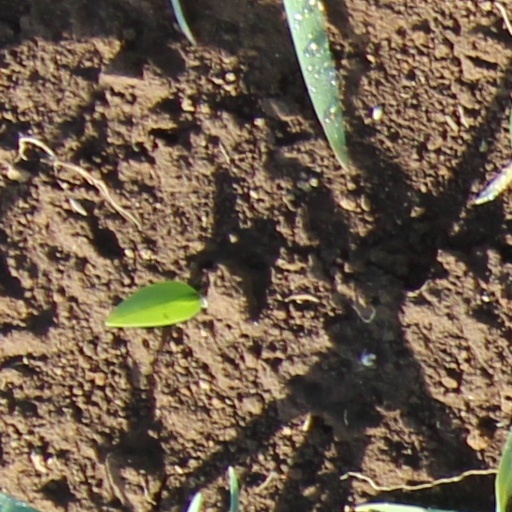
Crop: wheat